List of festivals in Paraguay

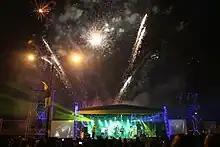
Closing fireworks on the last day of the 2016 edition

It is organized with support from hundreds of companies and businesses from the city. The event is attended by local authorities and representatives from the organizing parties and attracts hundreds of thousands of locals and foreigners. The expo offers an amusement park, music-, dance-, cinema- and poetry-related activities, clowns, together with parachuting events, bull races, dog shows, student contests, car shows, zumba and fireworks. Usually, some nights of the expo are themed with a genre of music (i.e. retro night, cumbia night, rock and roll night).